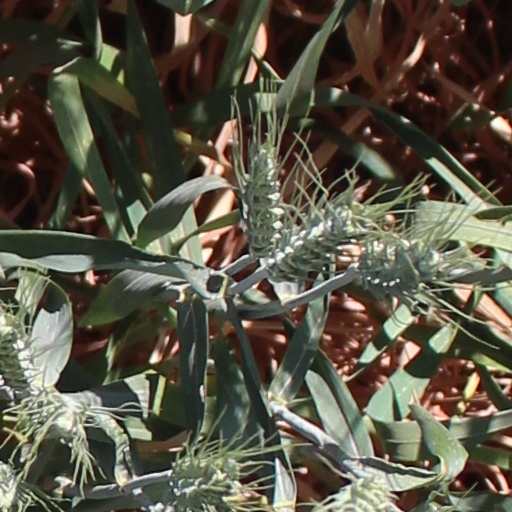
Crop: wheat